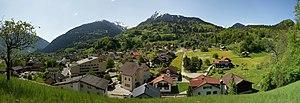
Tschagguns est une commune autrichienne du district de Bludenz dans le Vorarlberg.